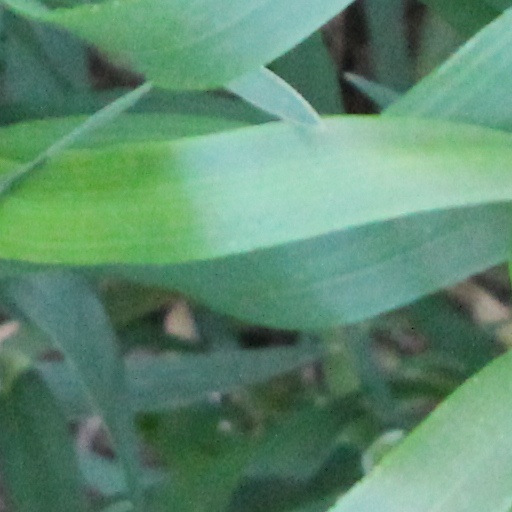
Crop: wheat